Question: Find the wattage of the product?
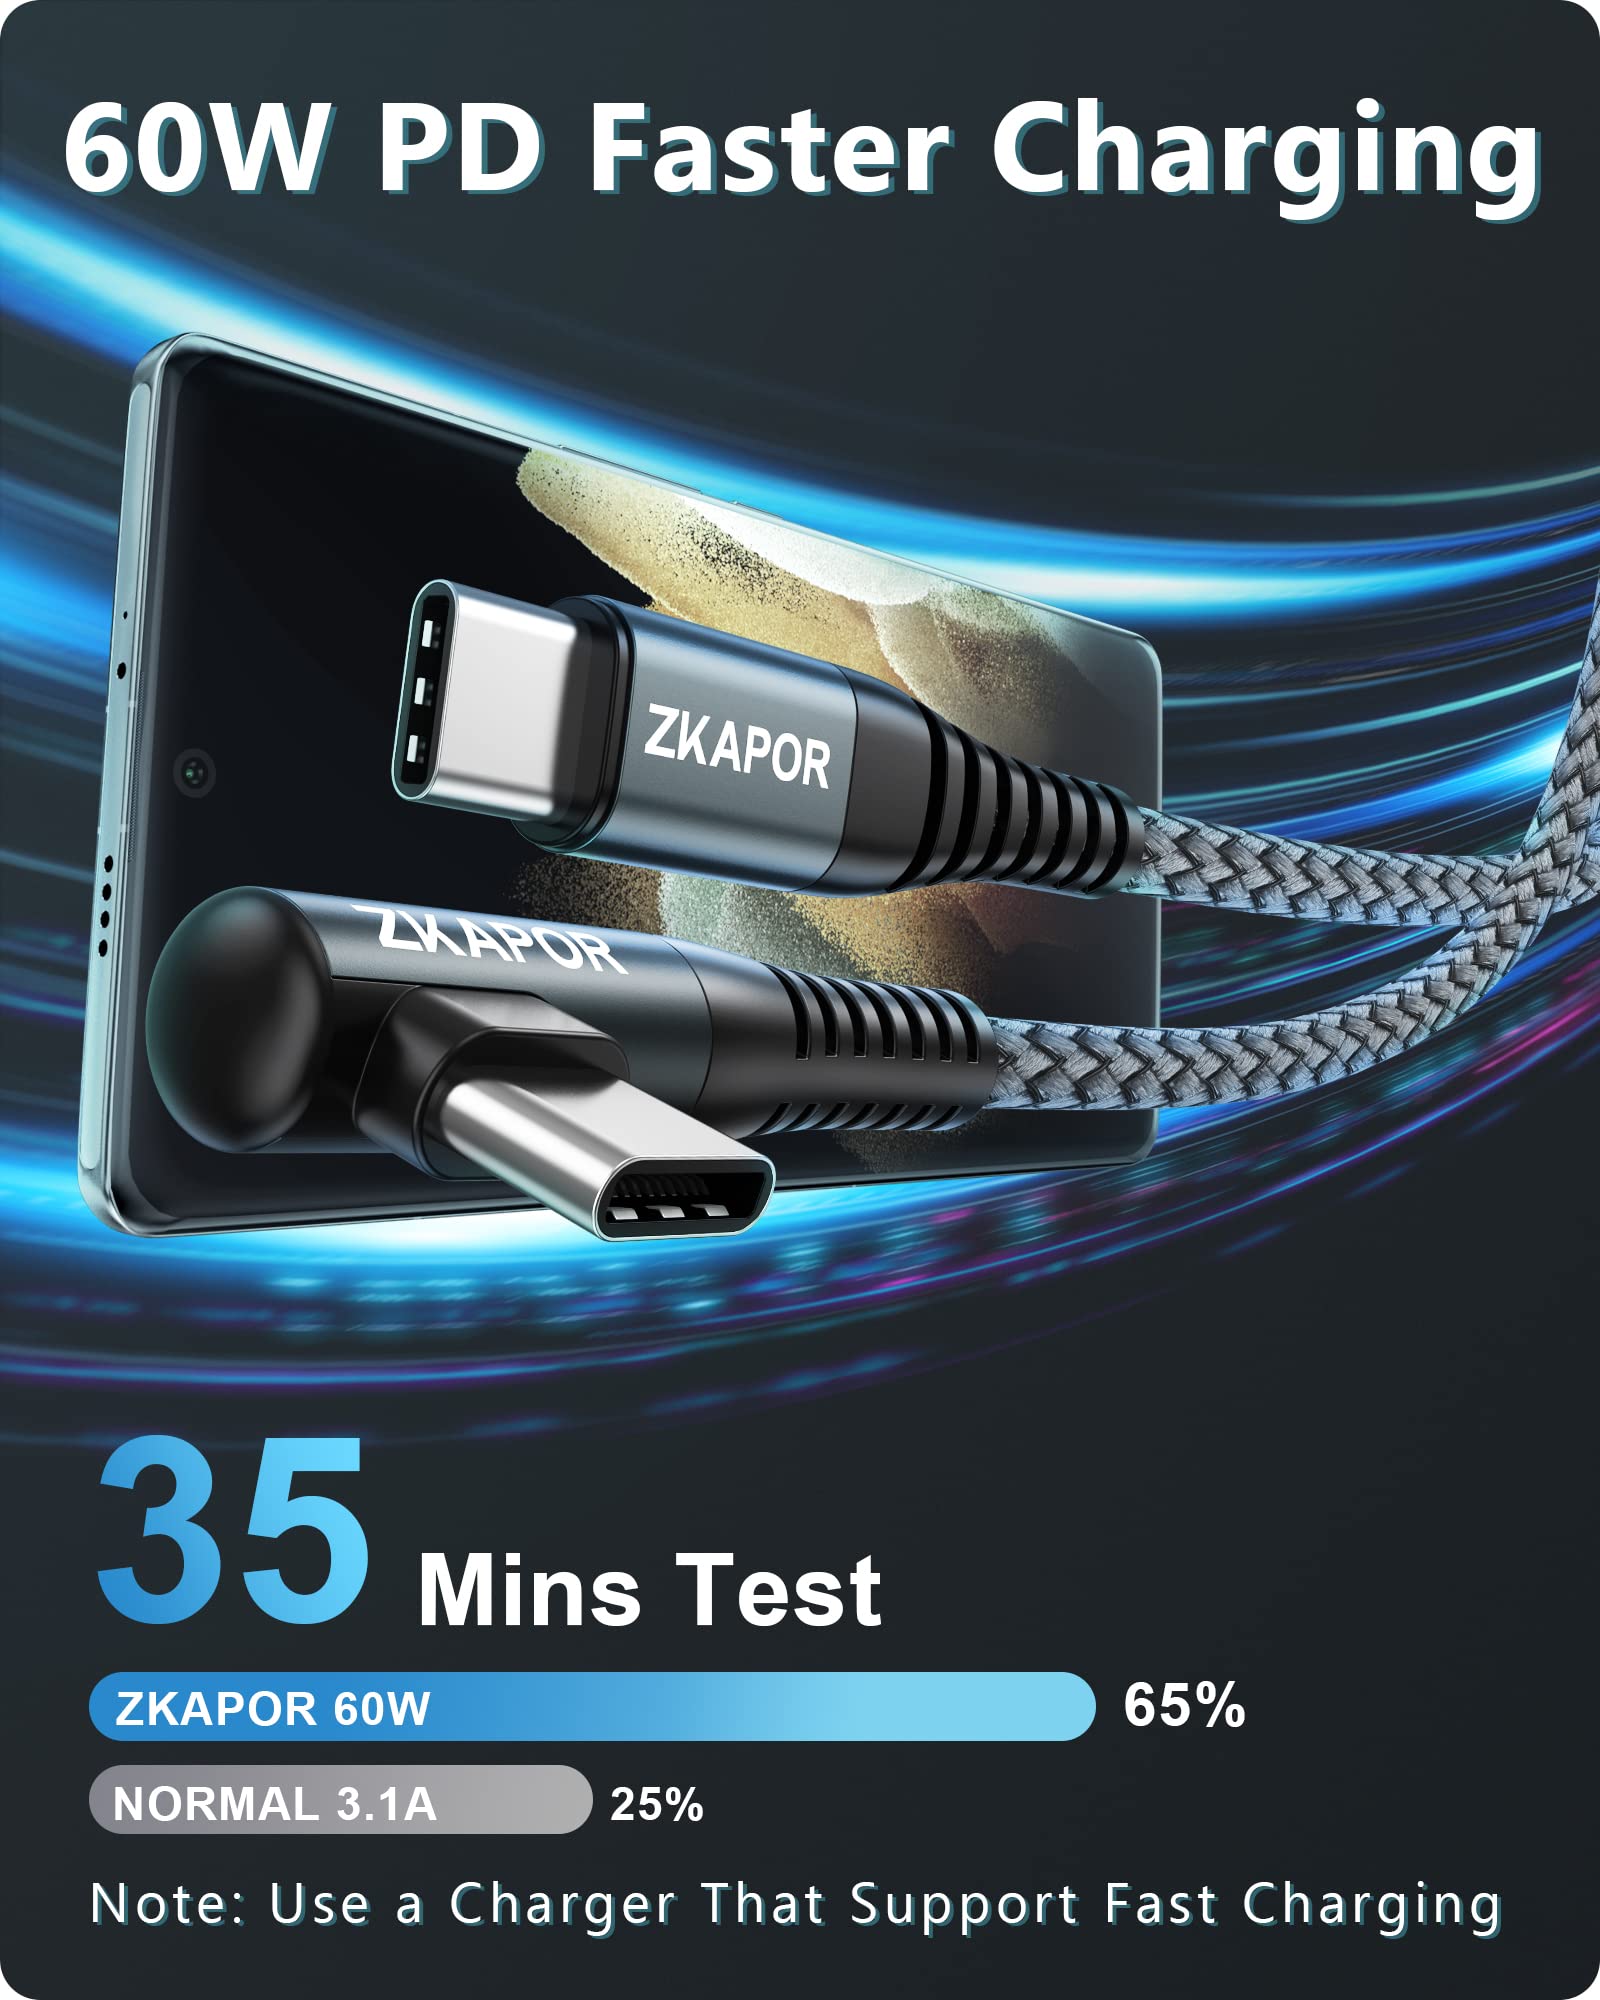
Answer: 60.0 watt